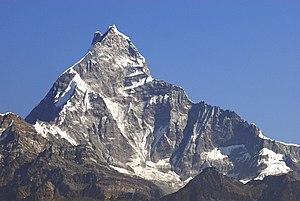
Le Machapuchare, Machhaphuchhare ou Machhapuchhre est une montagne de 6 993 mètres d'altitude dans l'Himalaya, dans la partie centrale du Népal. Son nom signifie « queue de poisson » en népalais en raison de son double sommet aisément identifiable de loin. Il est considéré comme particulièrement sacré par la population locale et par conséquent interdit aux alpinistes.